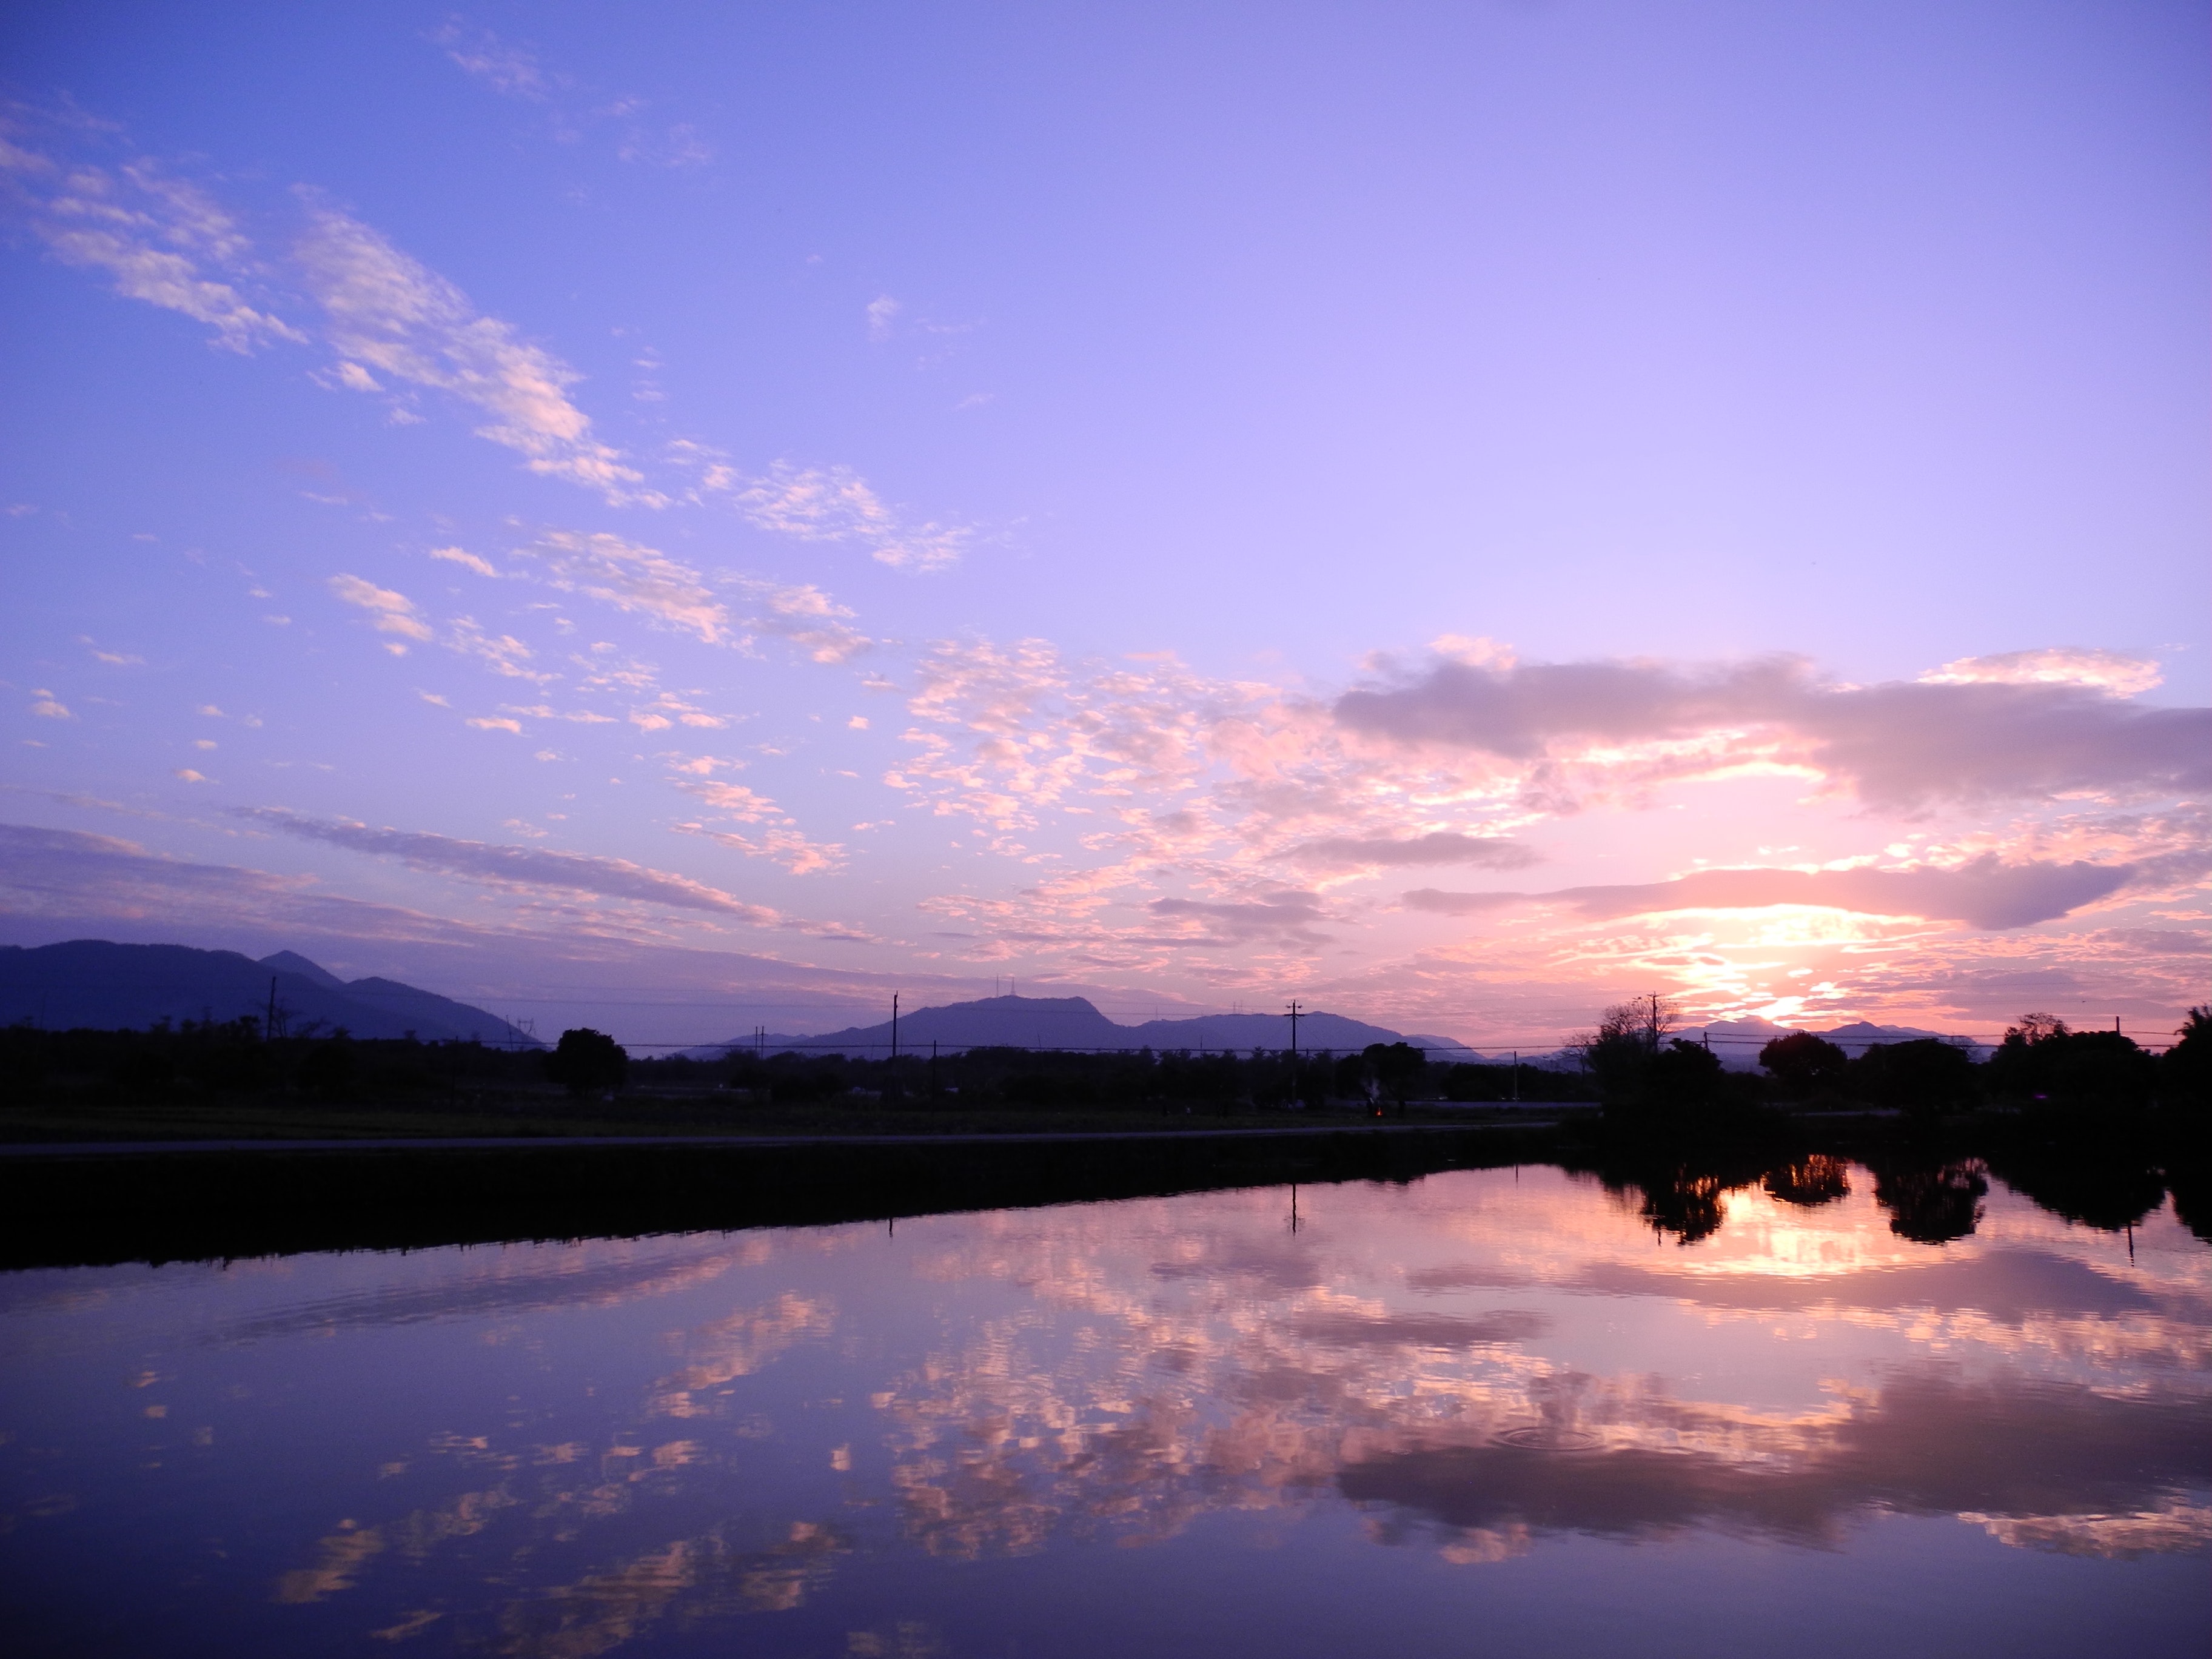
sky, reflection, afterglow, cloud, water, nature, blue, horizon, dusk, water resources, evening, sunset, lake, morning, natural landscape, river, loch, atmospheric phenomenon, dawn, sunrise, calm, reservoir, atmosphere, tree, waterway, landscape, lake district, sunlight, bank, sea, cumulus, reflecting pool, ocean, meteorological phenomenon, inlet, mountain, pond, wetland, symmetry